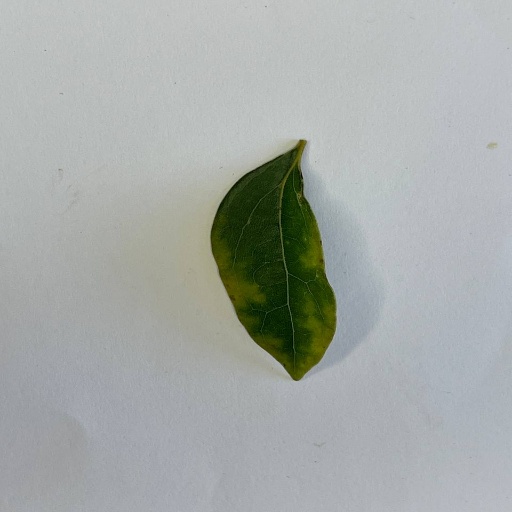
Species: Camphor
Leaf condition: Bacterial Spot